Independent scientist

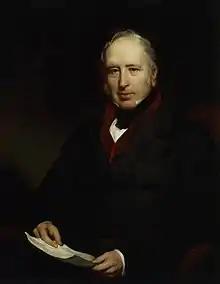
Sir George Cayley, 6th Baronet, discovered fundamental principles of aeronautics.

An independent scientist (historically also known as gentleman scientist) is a financially independent scientist who pursues scientific study without direct affiliation to a public institution such as a university or government-run research and development body.